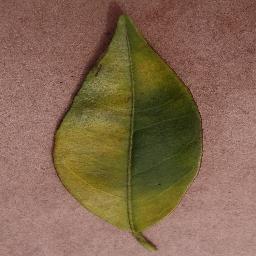
Label: Orange___Haunglongbing_(Citrus_greening)